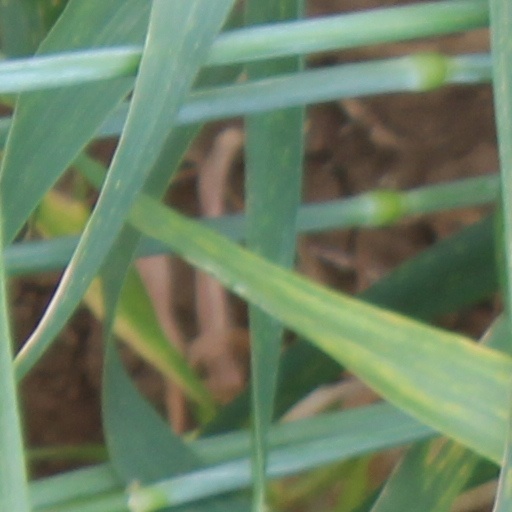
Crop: wheat